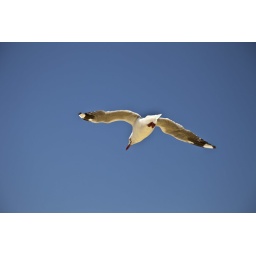
Sea bird gul gull blue sky flight in wings wing tip beak feet red eye